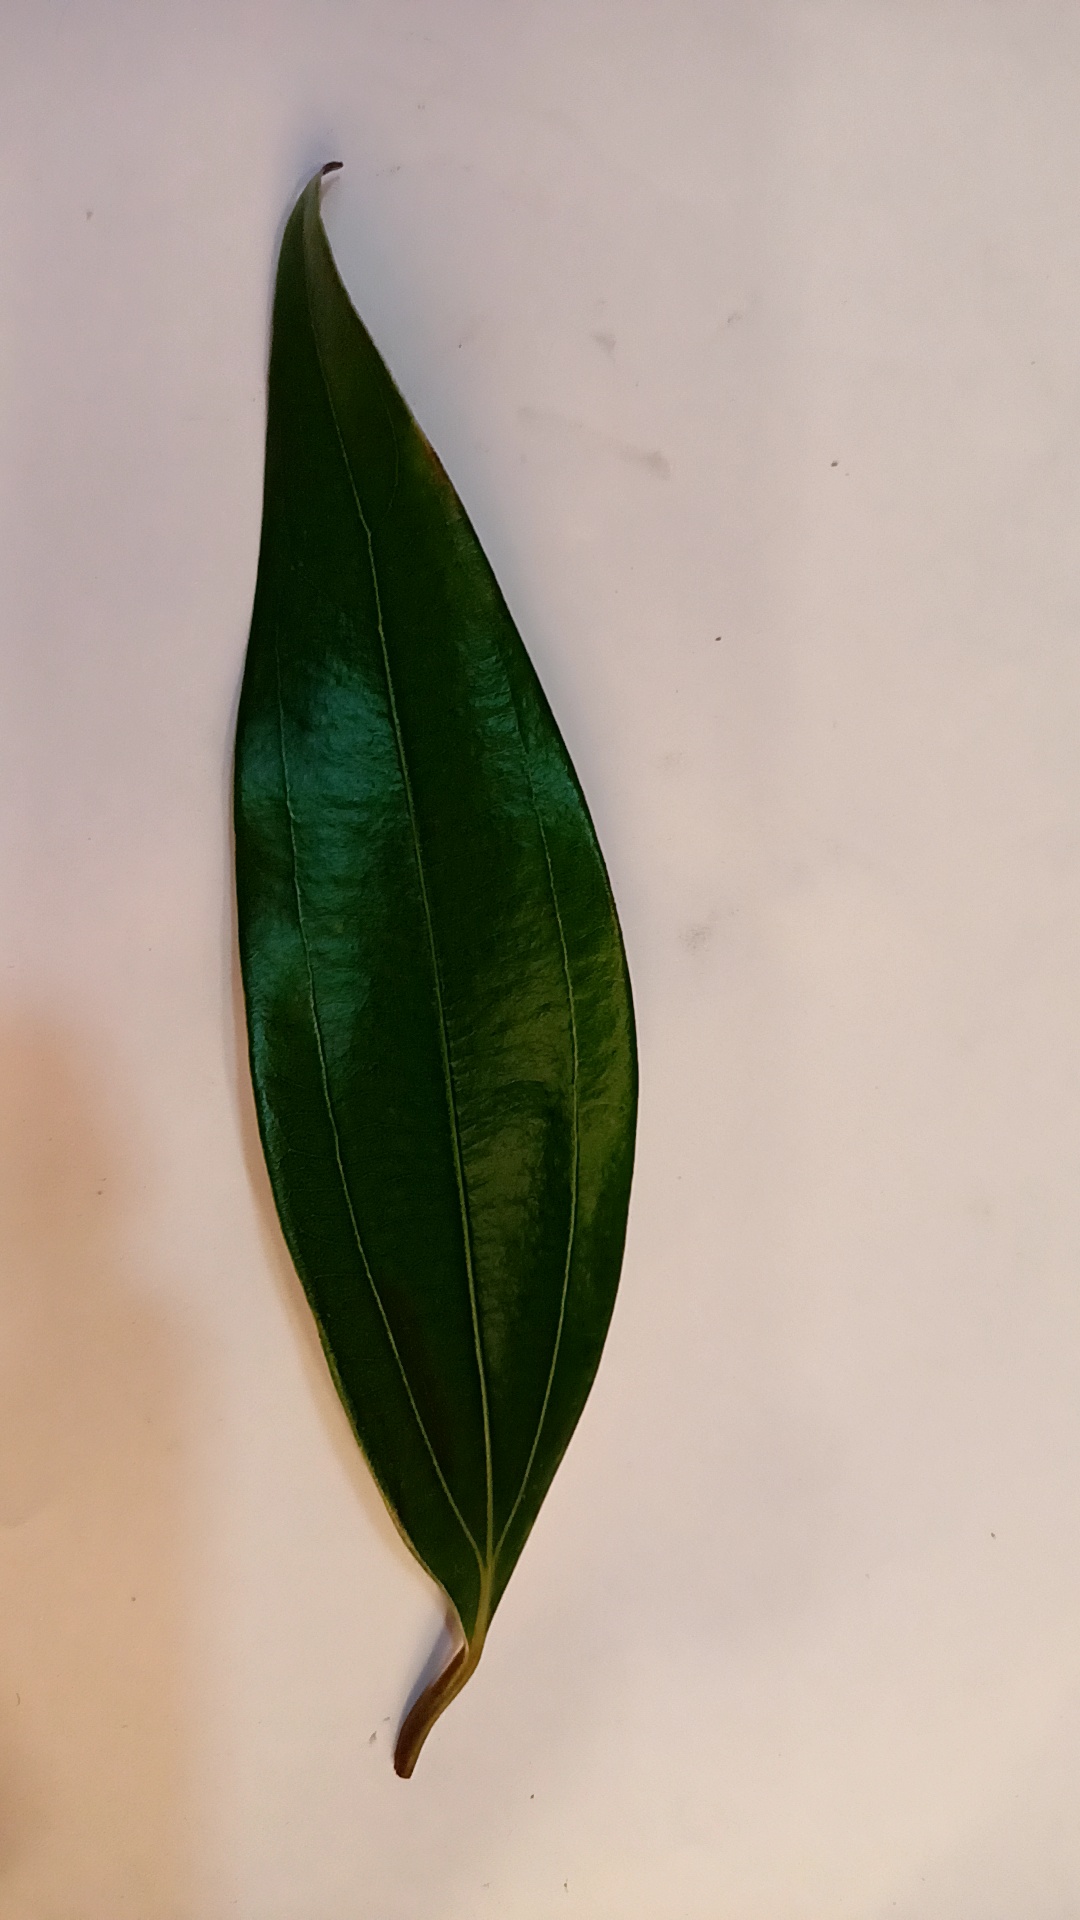
Label: Healthy